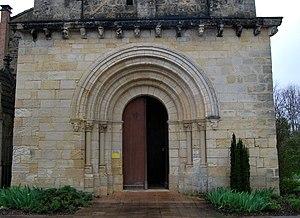
Église Saint-Martin de Carignan-de-Bordeaux
L'église Saint-Martin est une église catholique située dans la commune de Carignan-de-Bordeaux, dans le département de la Gironde, en France.